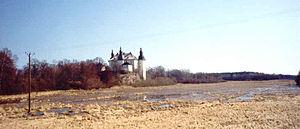
Le château d’Ekenäs est un château suédois du XVIIᵉ siècle situé dans la commune de Linköping — hors de la ville — dans la région historique d’Östergötland.